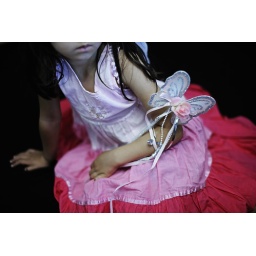
Five year old girl in pink dress with butterfly wand and fairy wings